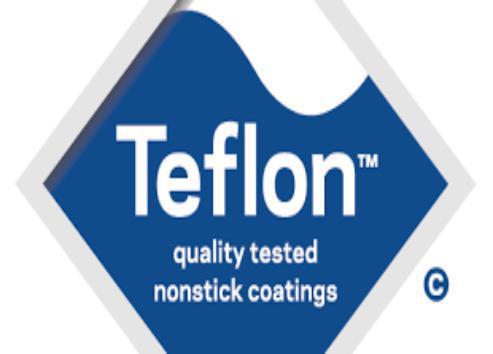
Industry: Necessities